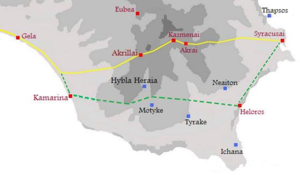
Casmènes ou Casmène est une colonie grecque de Grande-Grèce, fondée par les Syracusains au VIIᵉ siècle av. J.-C. dans la région des monts Hybléens.
Akrai est une colonie grecque fondée par les Syracusains au VIIᵉ siècle av. J.-C., à proximité de l'actuelle Palazzolo Acreide en Sicile.